Everglades

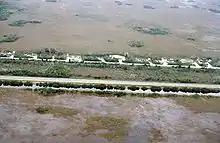
A 2003 U.S. Geological Survey photo showing the border between Water Conservation Area 3 (bottom) with water, and Everglades National Park, dry (top)

Two catastrophic hurricanes in 1926 and 1928 caused Lake Okeechobee to breach its levees, killing thousands of people. The government began to focus on the control of floods rather than drainage. The Okeechobee Flood Control District was created in 1929, financed by both state and federal funds. President Herbert Hoover toured the towns affected by the 1928 Okeechobee Hurricane and ordered the Army Corps of Engineers to assist the communities surrounding the lake. Between 1930 and 1937 a dike long was built around the southern edge of the lake. Control of the Hoover Dike and the waters of Lake Okeechobee was delegated to federal powers: the United States declared legal limits of the lake to between . A massive canal was also constructed wide and deep through the Caloosahatchee River; whenever the lake rose too high, the excess water left through the canal. More than $20 million was spent on the entire project. Sugarcane production soared after the dike and canal were built. The populations of the small towns surrounding the lake jumped from 3,000 to 9,000 after World War II.